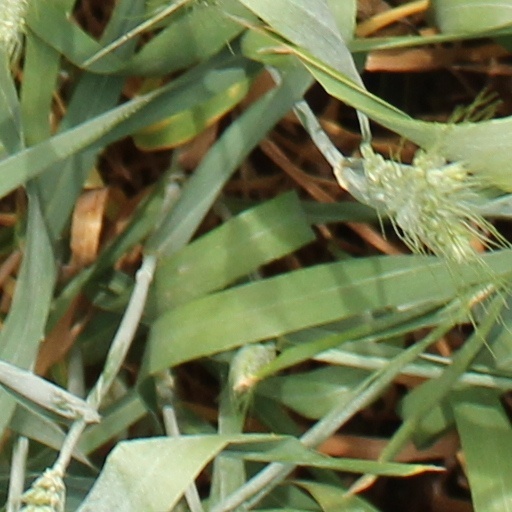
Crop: wheat